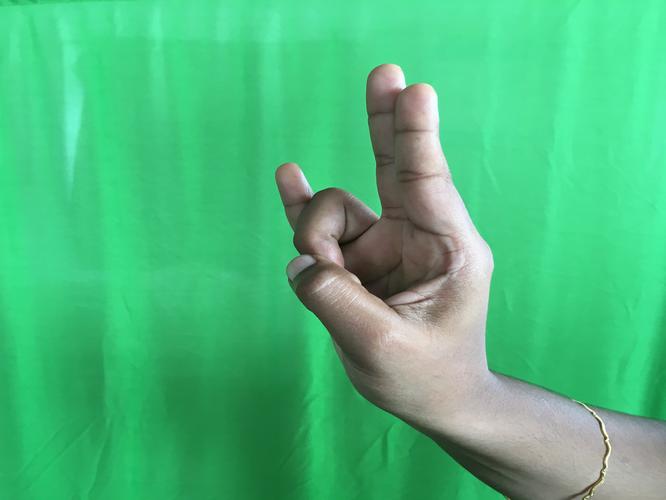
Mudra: Mayura
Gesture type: single_hand